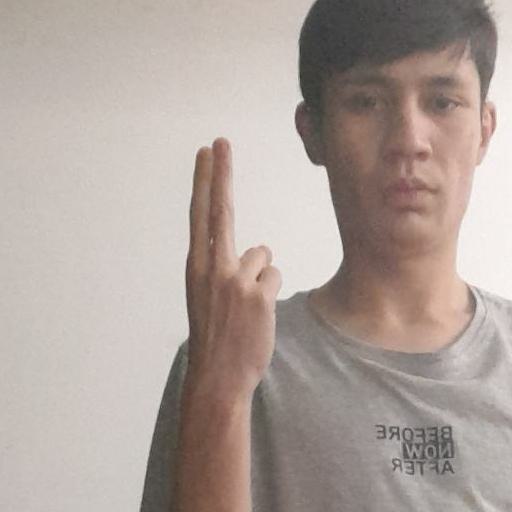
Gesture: two_up_inverted